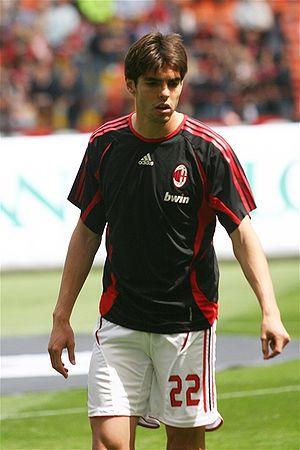
Andrea Pirlo, né le 19 mai 1979 à Flero dans la province de Brescia, est un ancien footballeur international italien devenu entraîneur. Il a évolué au poste de milieu de terrain du milieu des années 1990 à la fin des années 2010. Le 8 août 2020, il est nommé entraîneur de l'équipe première de la Juventus Turin suite au limogeage de Maurizio Sarri.
Ricardo Izecson dos Santos Leite, plus connu sous le pseudonyme de Kaká, né le 22 avril 1982 à Gama, District Fédéral, au Brésil, est un footballeur brésilien, qui évolue au poste de milieu offensif du début des années 2000 à la fin des années 2010.